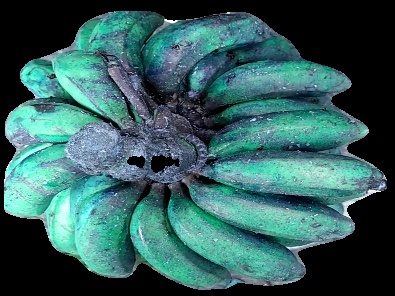
Variety: rasbale
Grade: grade3